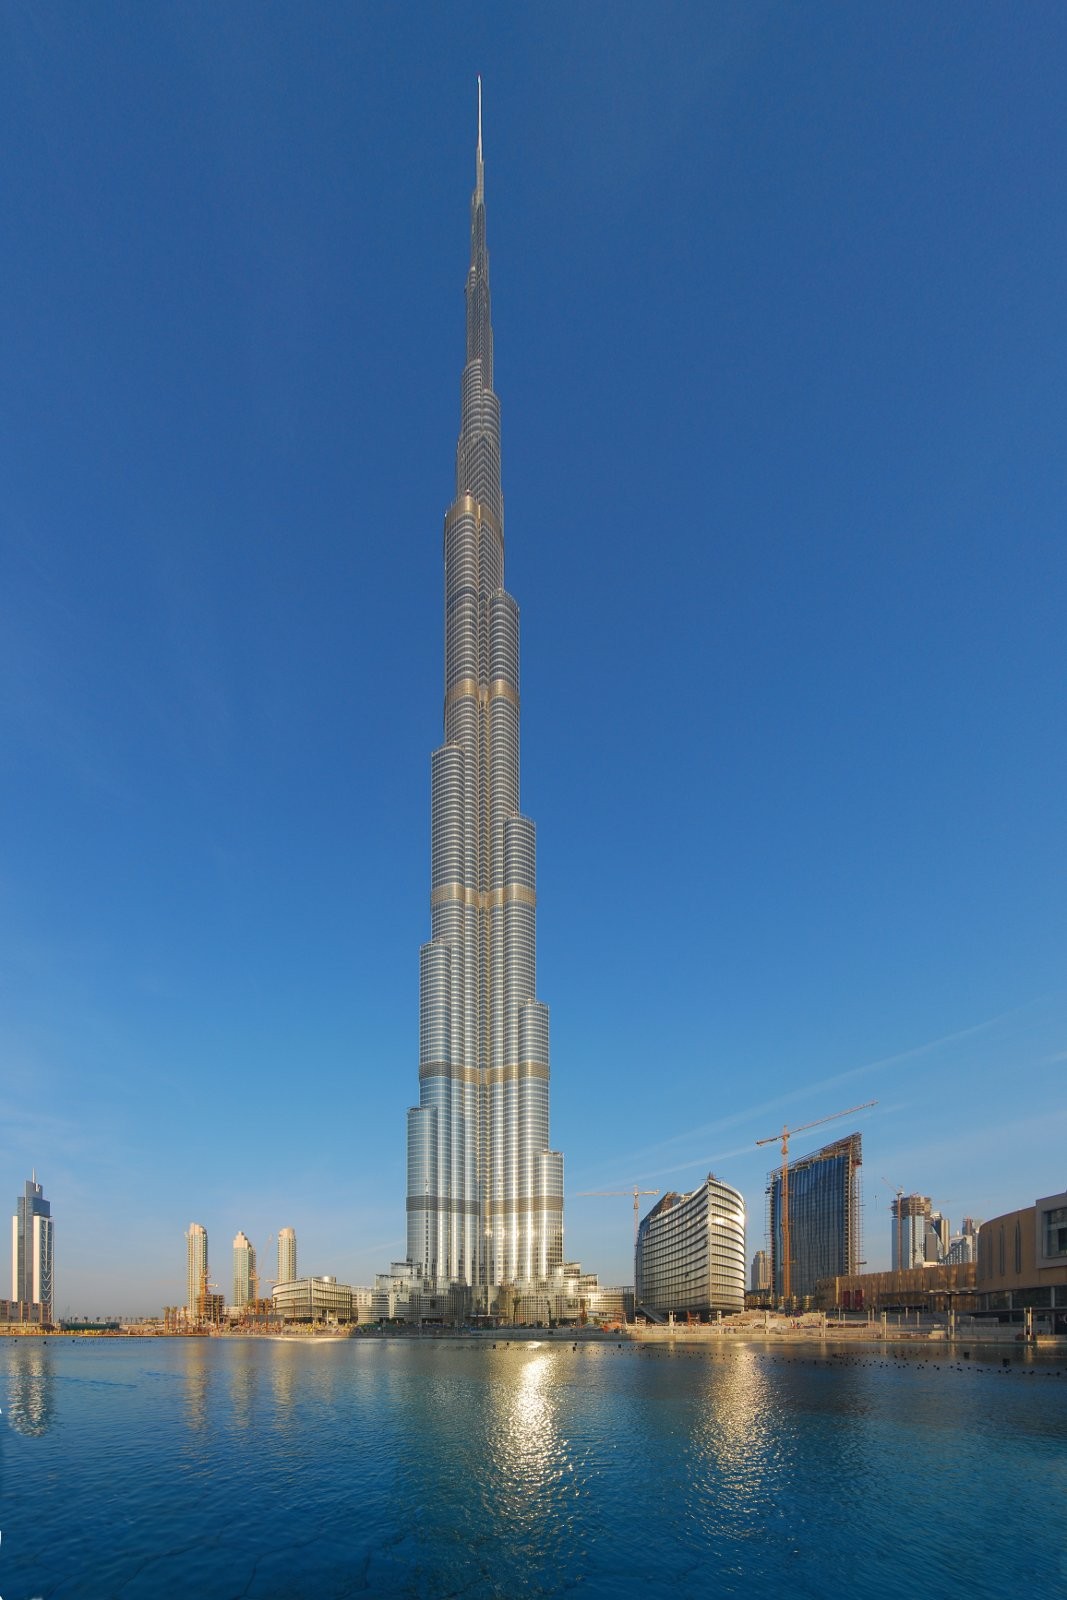
Landmark: Burj Khalifa